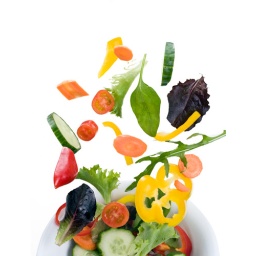
;-)Salad of mixed greens with tomatoes, cucumbers, carrots &amp;amp; peppers flying out of a white bowl shot against a white background.